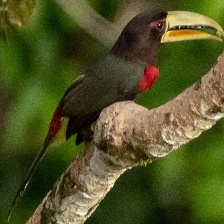
Species: IVORY BILLED ARACARI
Scientific name: PTEROGLOSSUS AZARA
ImageNet parent category: toucan